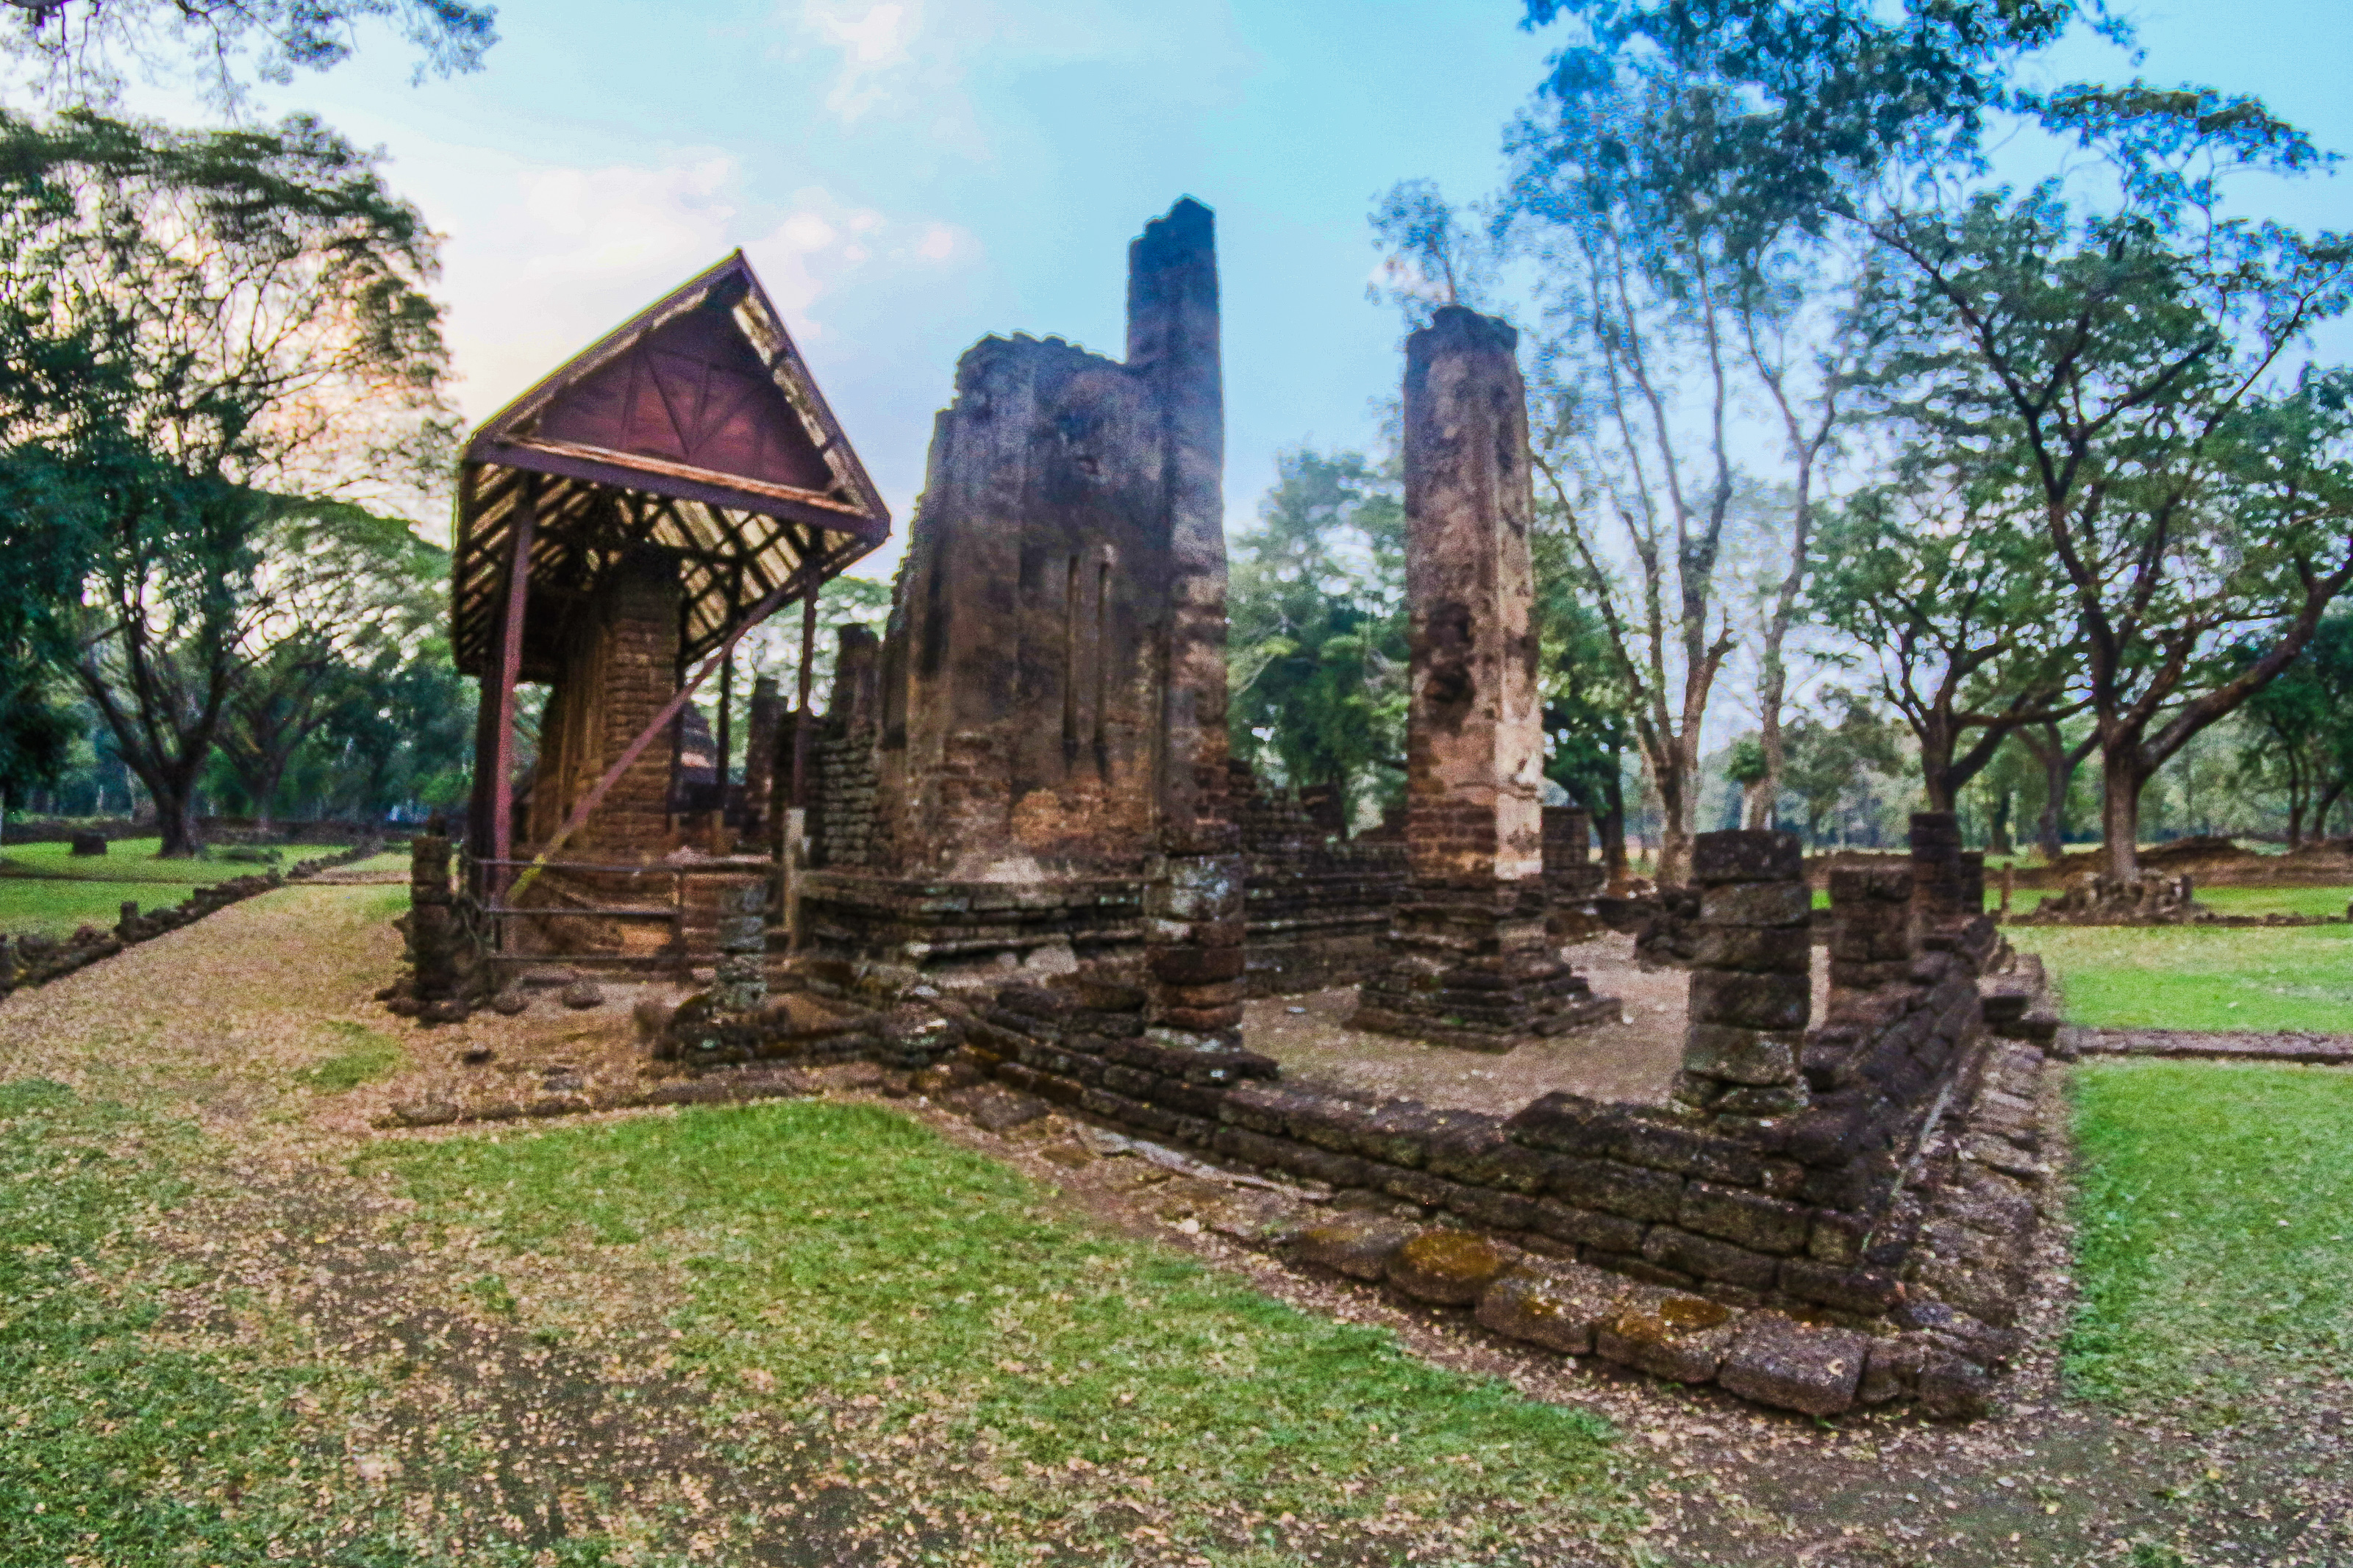
ancient, architecture, art, asia, asian, buddha, buddhism, buddhist, chang, culture, famous, heritage, historical, history, landmark, lom, old, pagoda, park, religion, satchanalai, si, siam, statue, stone, sukhothai, temple, thai, thailand, tourist, travel, unesco, wat, ruins, natural landscape, historic site, building, tree, ancient history, house, archaeological site, sky, photography, tourism, estate, place of worship, plant, tourist attraction, home